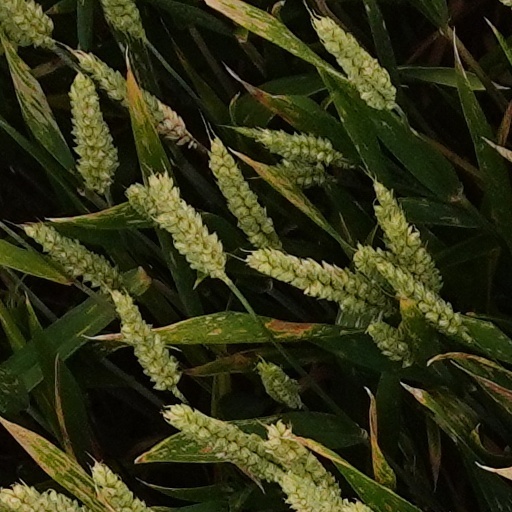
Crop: wheat